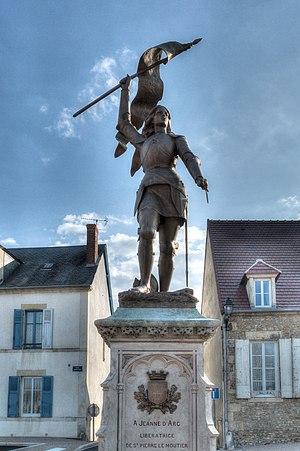
après restauration et déplacement en 2017
Saint-Pierre-le-Moûtier est une commune française, située dans le département de la Nièvre en région Bourgogne-Franche-Comté.